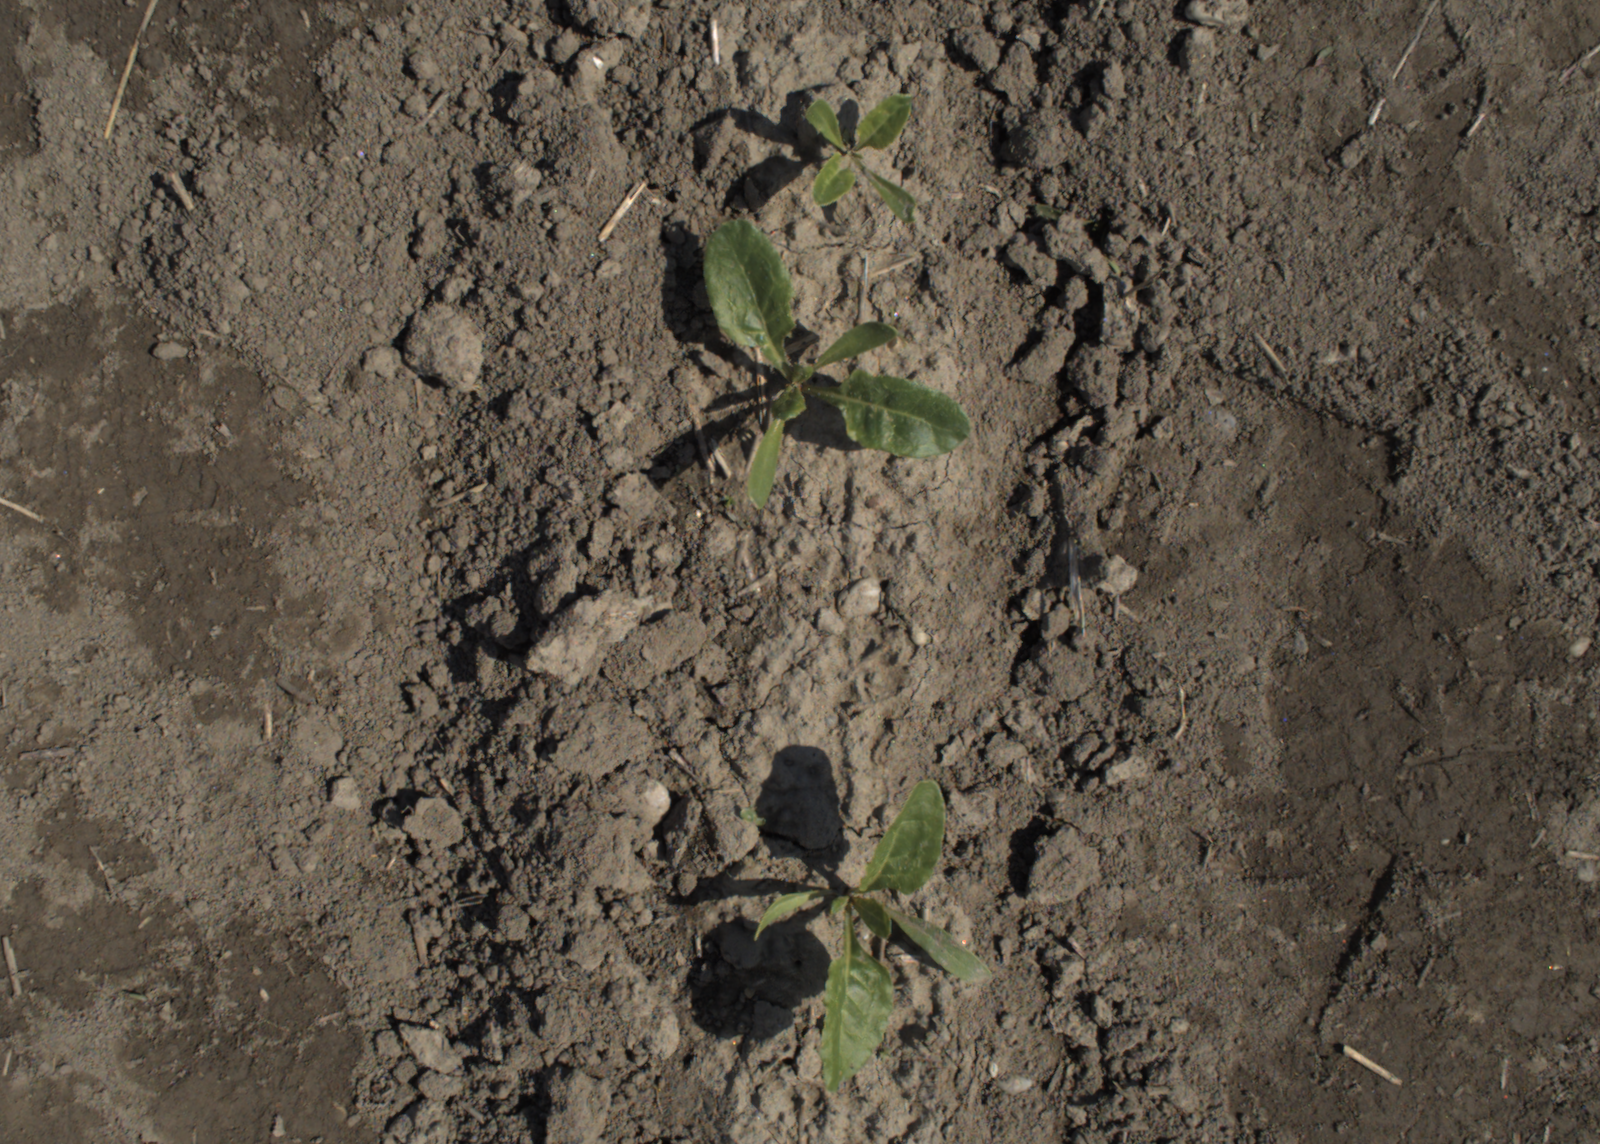
Capture date: 28.05.2021 10:26:36
Weather: mixed
Wind: medium
Seeding date: 27.04.2021
Plant canopy height (mm): 1018